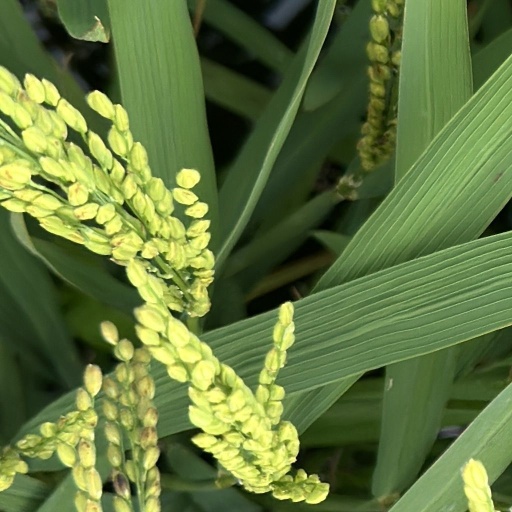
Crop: rice